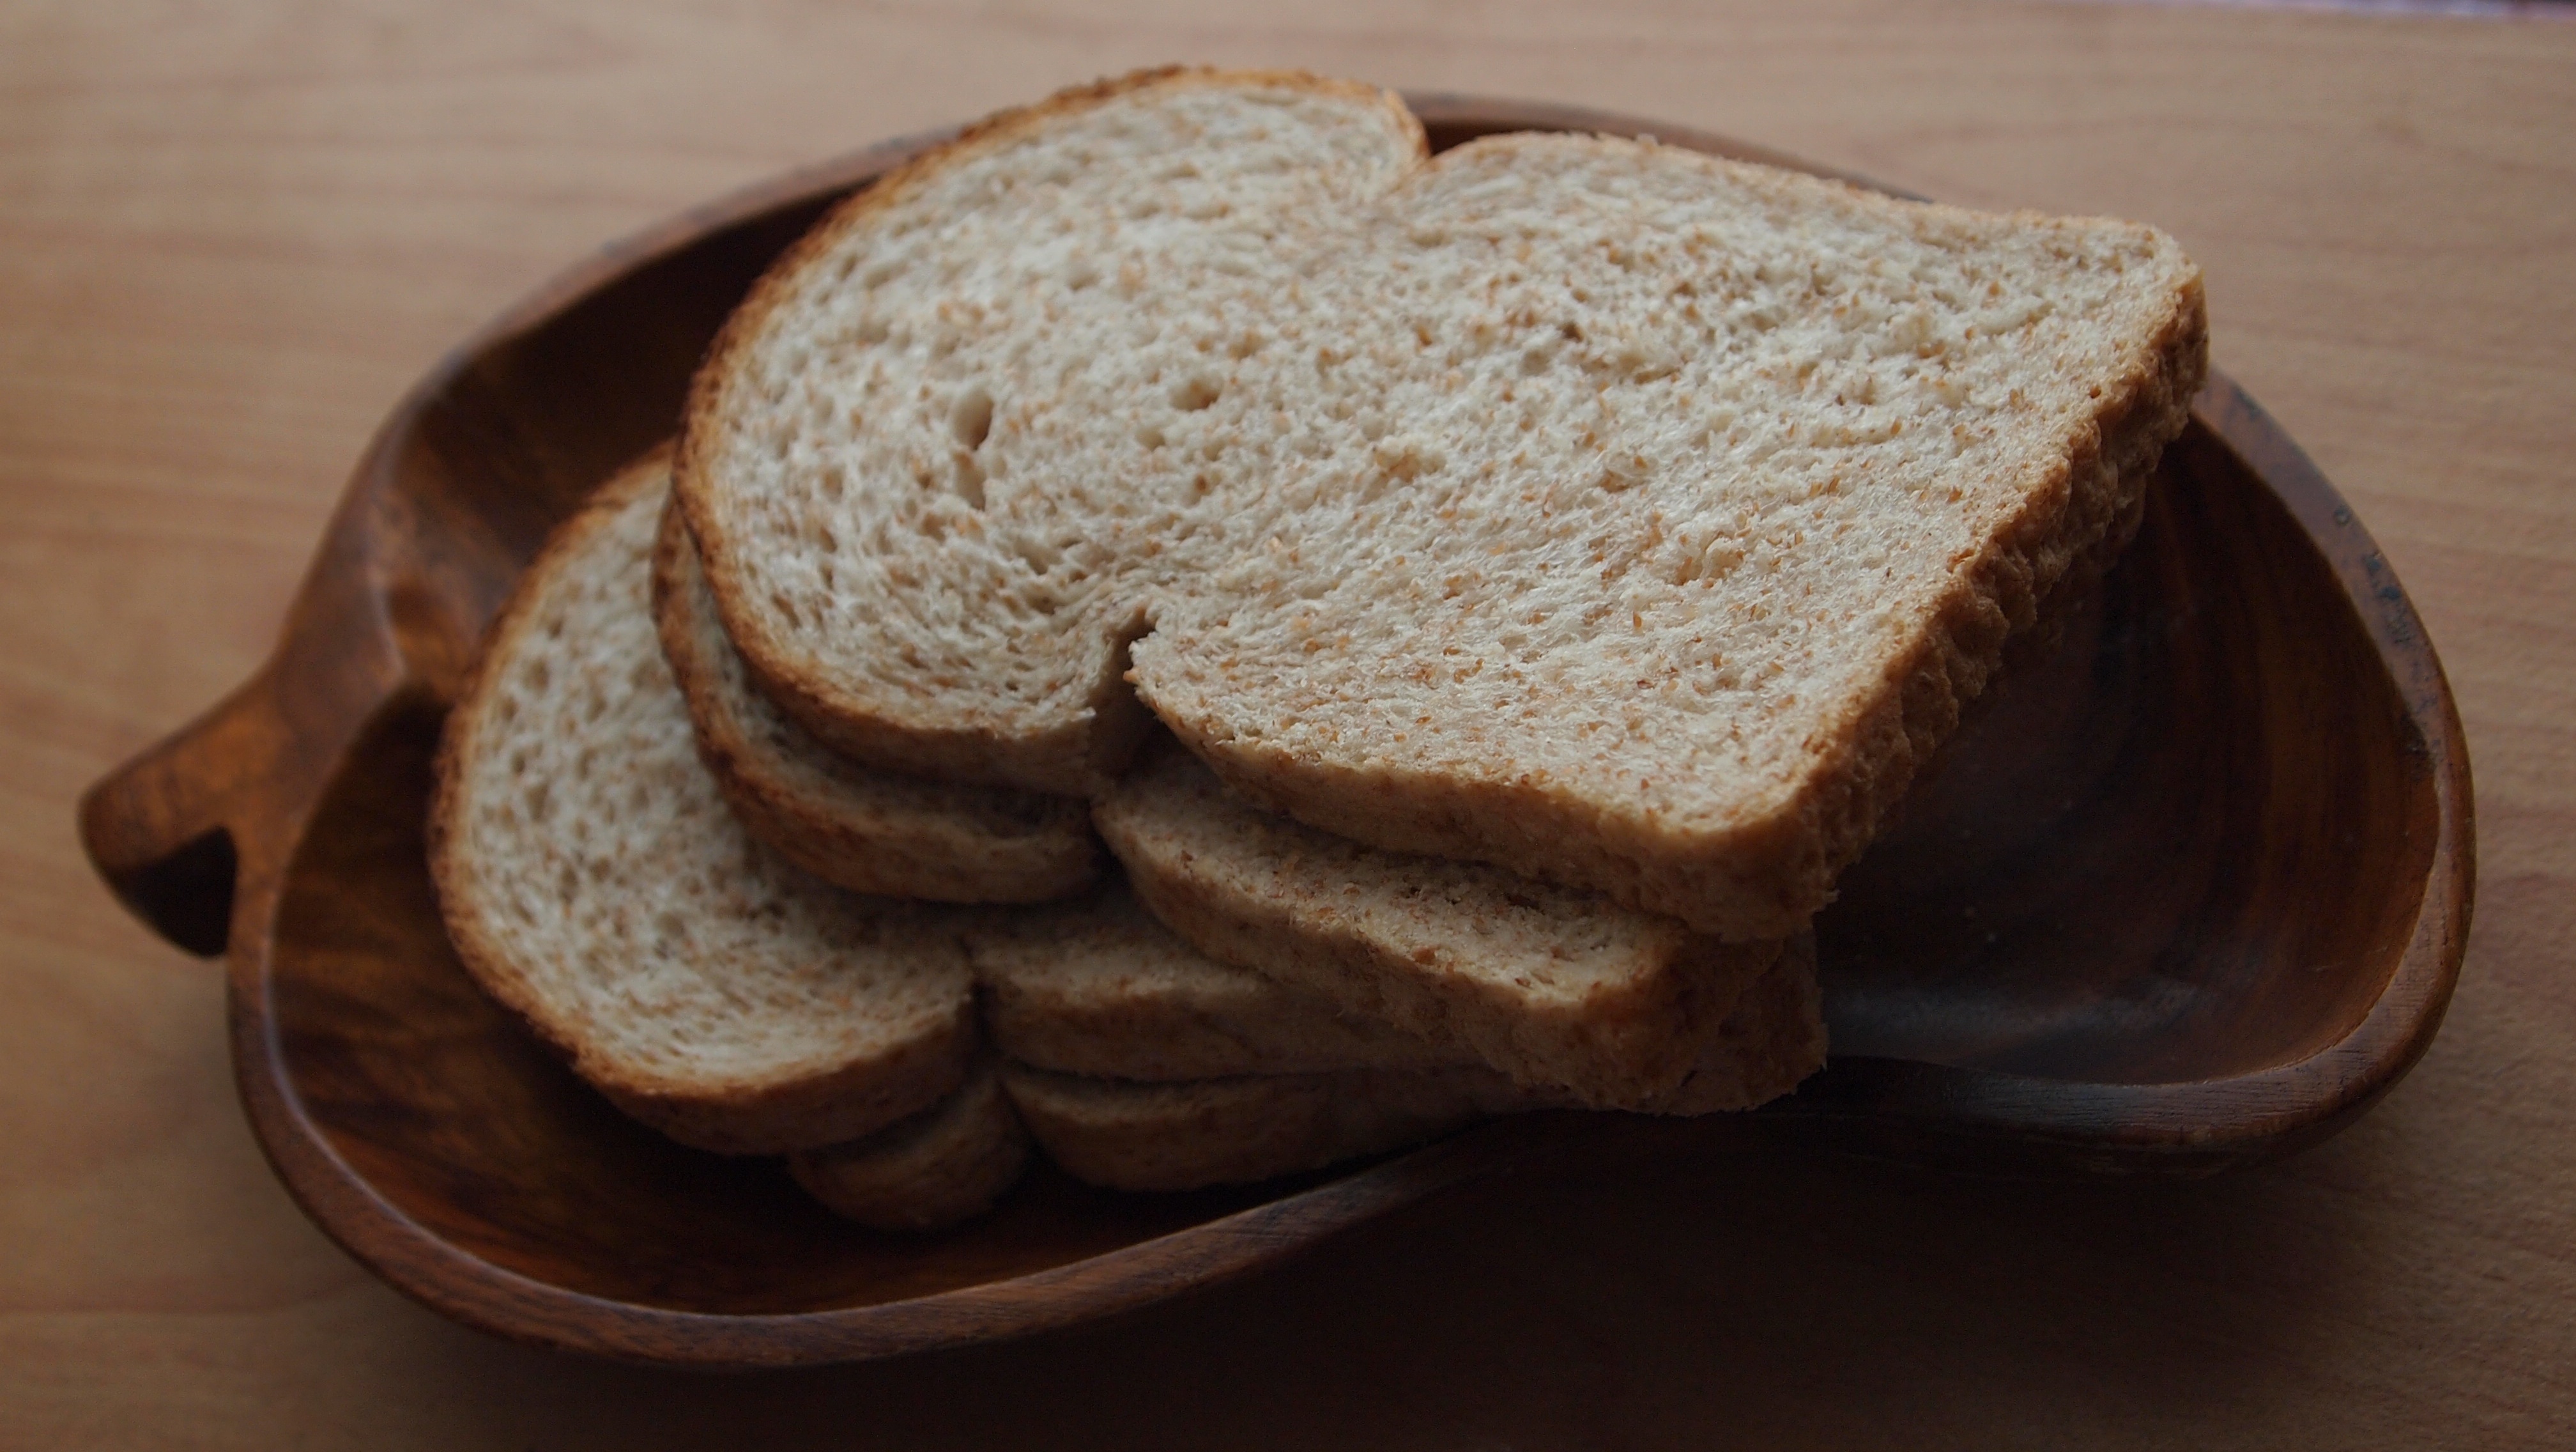
dish, meal, food, breakfast, baking, healthy, bread, cut, sourdough, baked goods, brown bread, rye bread, slices of bread, grass family, whole grain, sliced bread